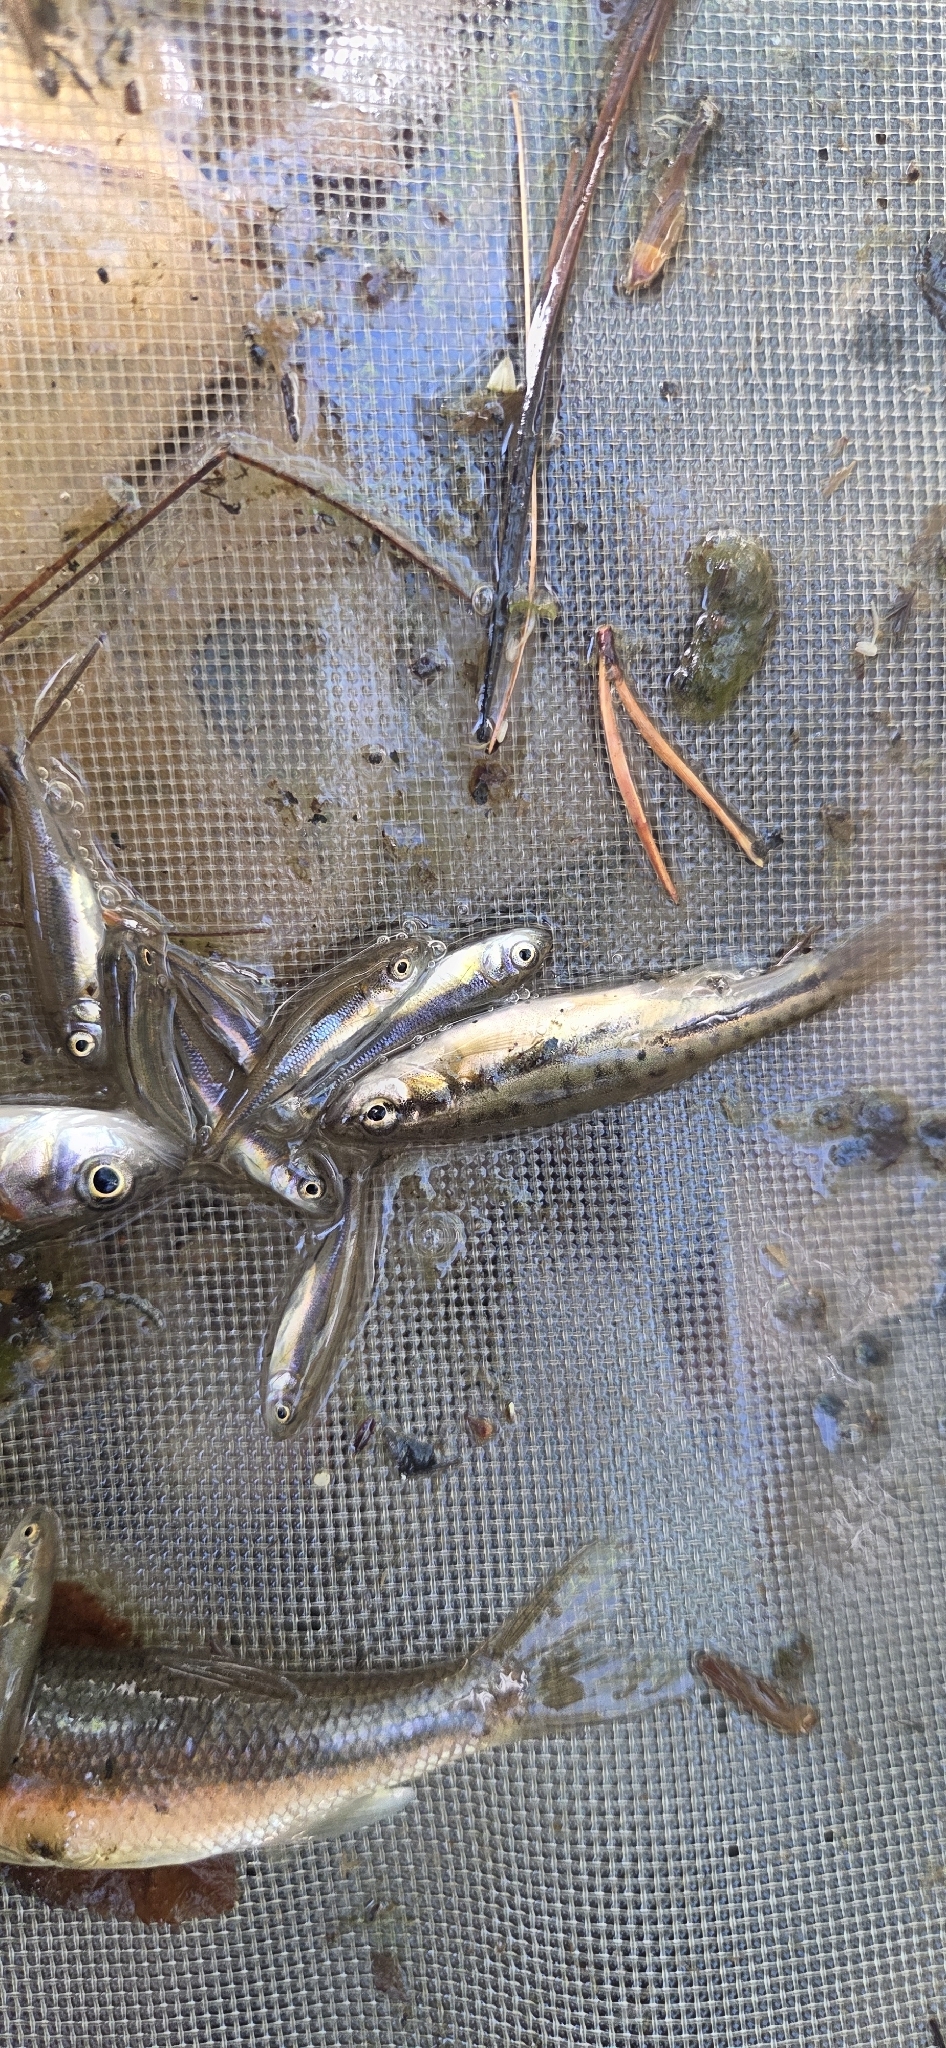
fish (species not among the labelled classes)